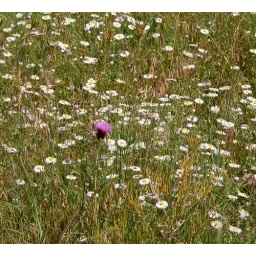
I liked the look of the purple flower in the midst of the white flowers.